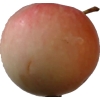
Label: Apple 10